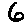
Label: 6